Alec McKenzie

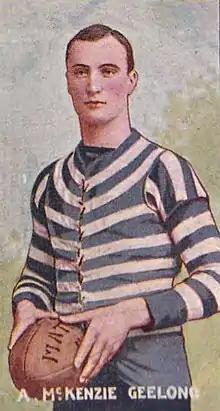
Cigarette card of McKenzie in 1906

Alec McKenzie (4 July 1882 – 27 May 1968) was an Australian rules footballer who played for the Geelong Football Club in the Victorian Football League (VFL).